Pinechas (parashah)

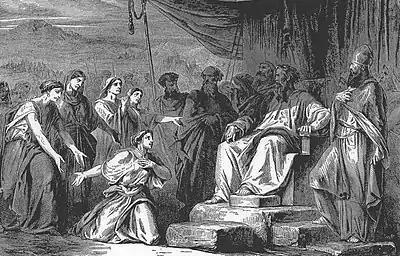
The Daughters of Zelophehad (illustration from the 1908 "Bible and Its Story Taught by One Thousand Picture Lessons")

A midrash explained why the report of Numbers 27:1–11 about the daughters of Zelophehad follows immediately after the report of Numbers 26:65 about the death of the wilderness generation. The midrash noted that Numbers 26:65 says, "there was not left a "man" of them, save Caleb the son of Jephunneh," because the men had been unwilling to enter the Land. But the midrash taught that Numbers 27:1 says, "then drew near the daughters of Zelophehad," to show that the women still sought an inheritance in the Land. The midrash noted that in the incident of the Golden Calf, in Exodus 32:2, Aaron told them: "Break off the golden rings that are in the ears of "your wives"," but the women refused to participate, as Exodus 32:3 indicates when it says, "And all the people broke off the golden rings that were in their ears." Similarly, the midrash noted that Numbers 14:36 says that in the incident of the spies, "the "men" . . . when they returned, made all the congregation to murmur against him." The midrash taught that in that generation, the women built up fences that the men broke down.